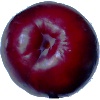
Label: Plum 2